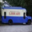
Label: truck